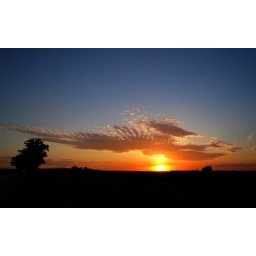
such a beautiful cloud shape i just had to stop over and shoot the bird in the sky